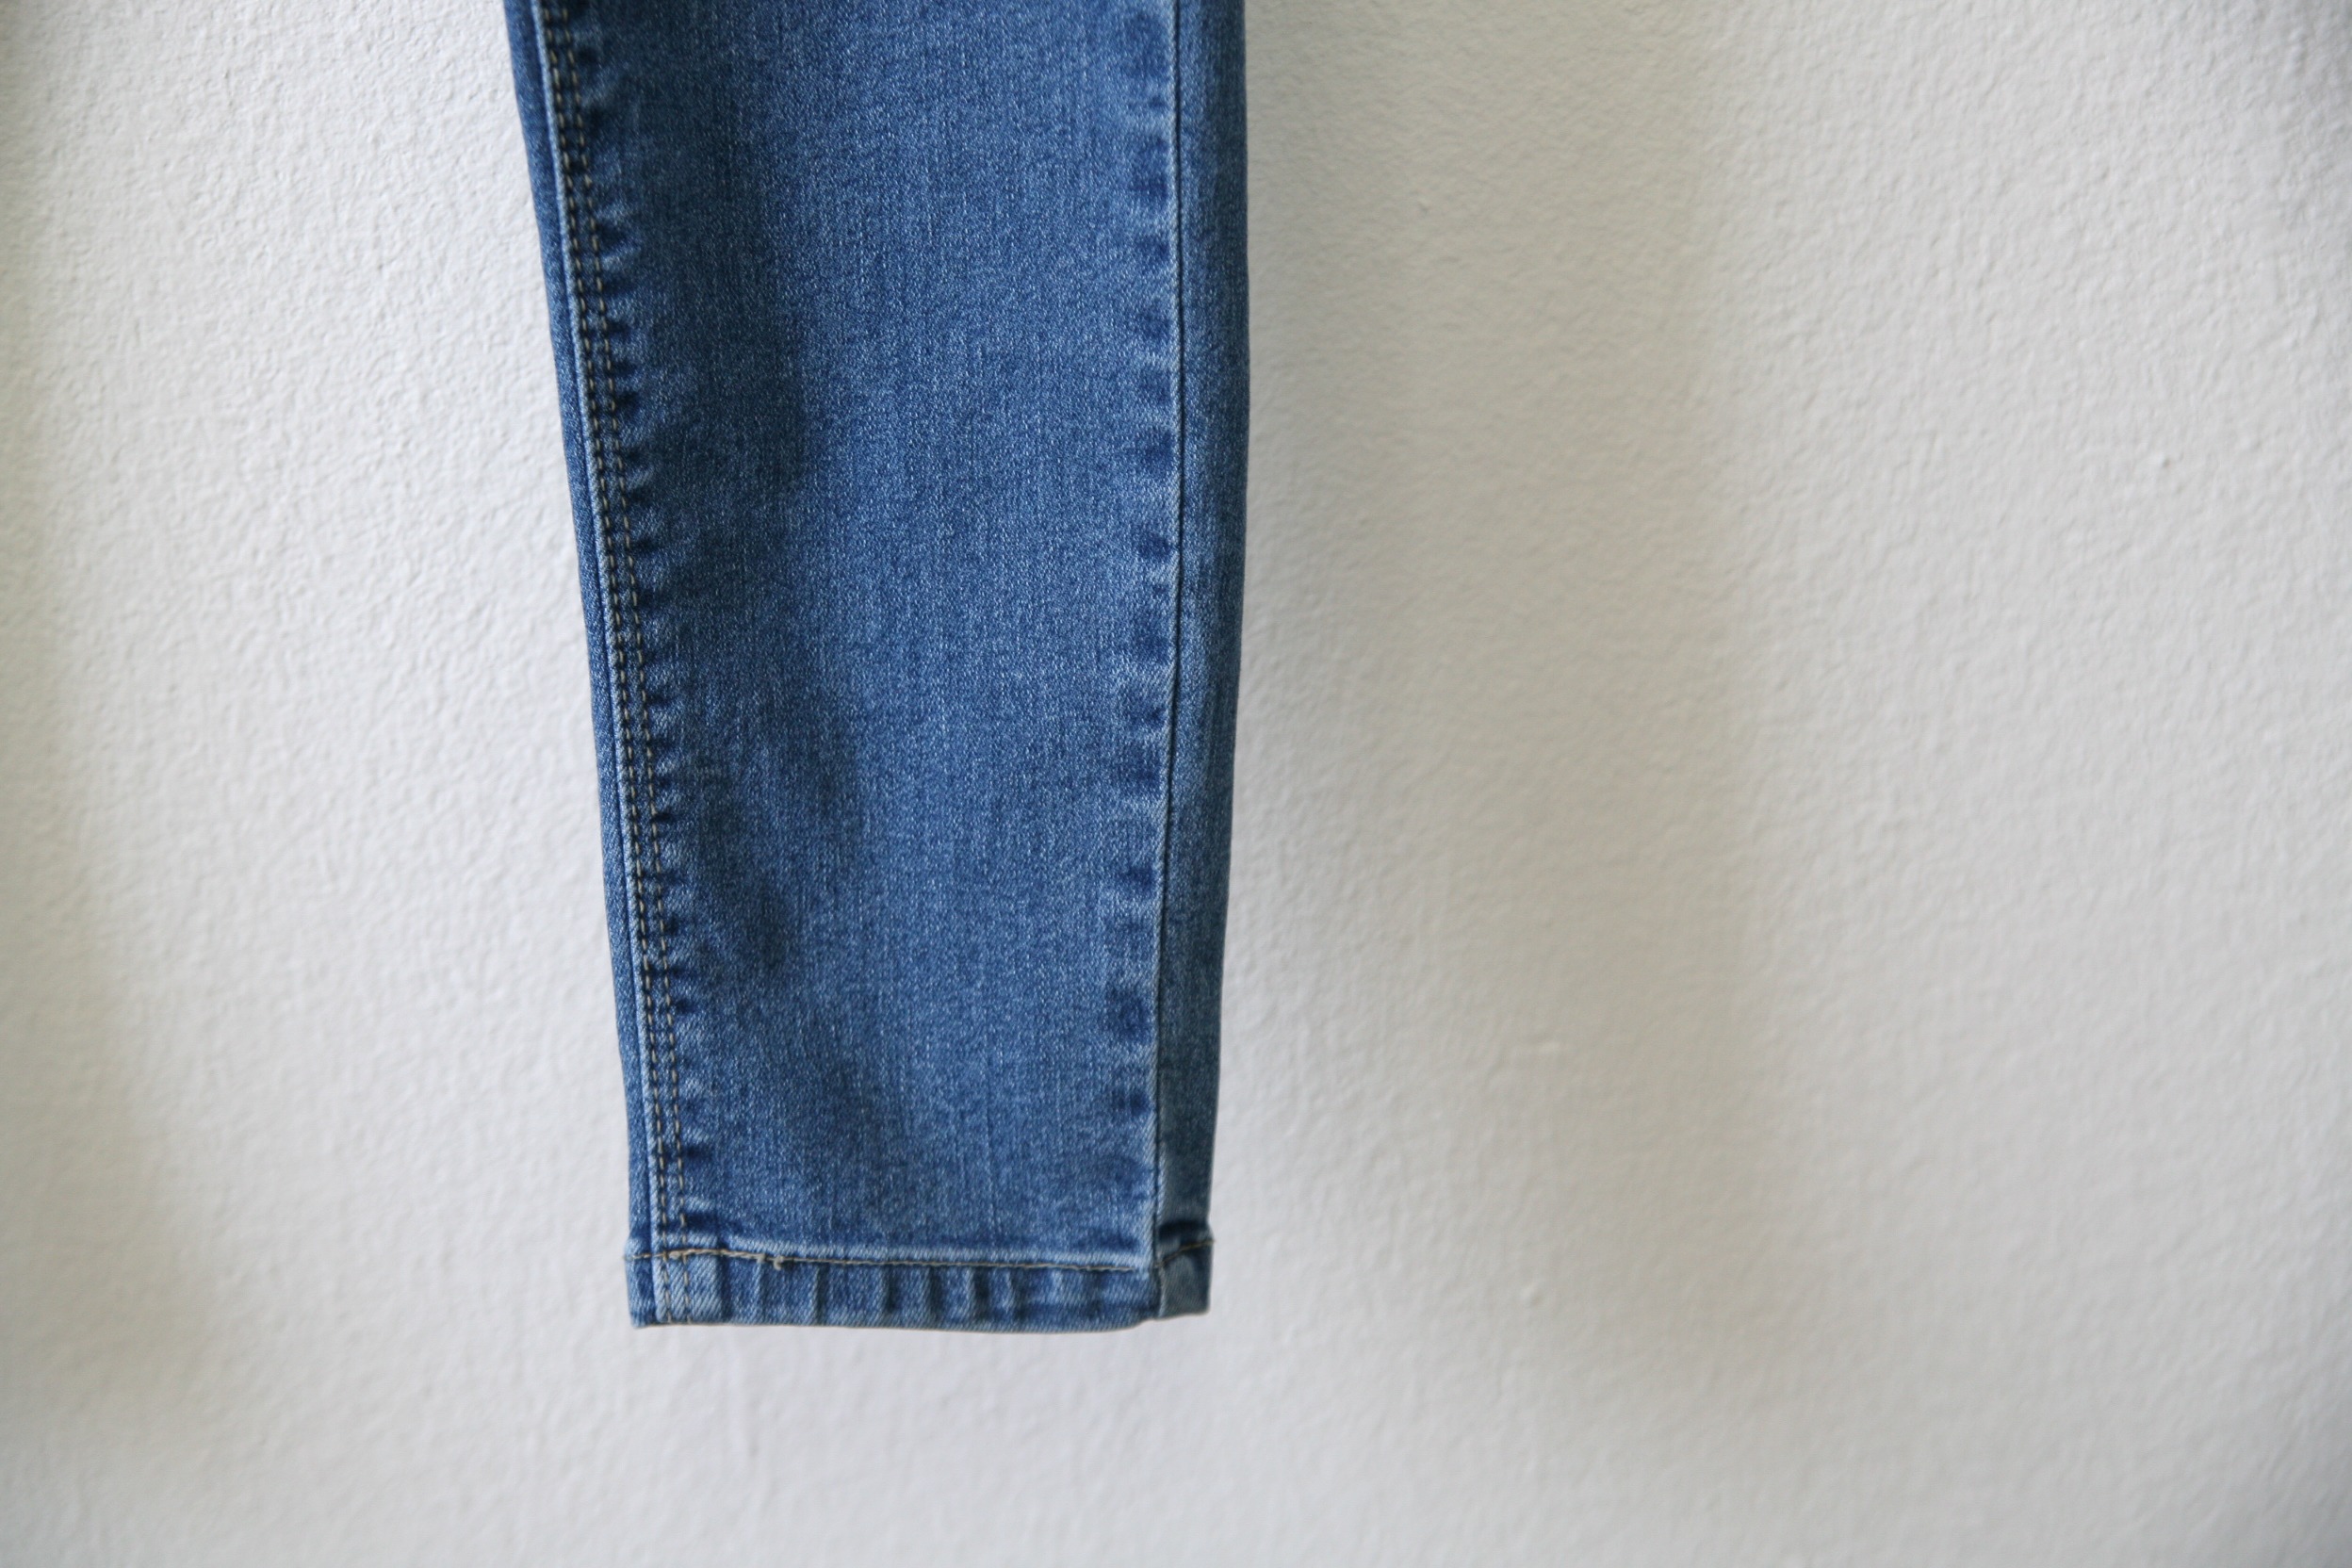
leather, jeans, blue, clothing, material, denim, textile, detail, pocket, fashion accessory, bonded